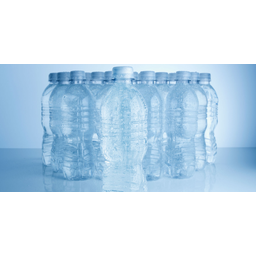
Label: plastic